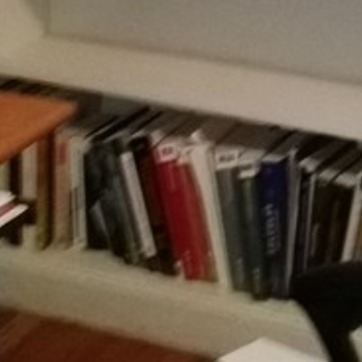
Material: paper